Smedley Elementary School

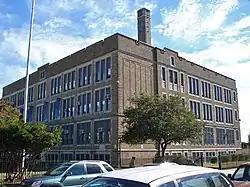
Franklin Smedley School, September 2010

The Mastery Charter School - Smedley Elementary is an American charter school that is located in the Frankford neighborhood of Philadelphia, Pennsylvania.